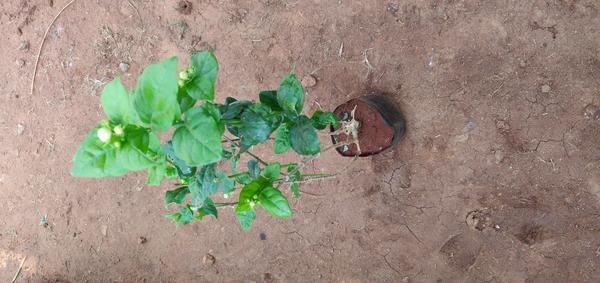
Plant: Jasmine